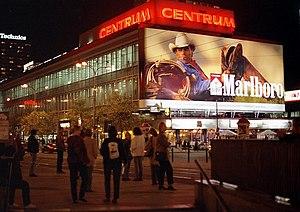
Marlboro Man est le terme définissant l'icône publicitaire diffusé dans le monde, un cow-boy, qui sous cette appellation symbolisa la marque de cigarettes Marlboro.
Marlboro est une marque américaine de cigarettes blondes fabriquées aux États-Unis par Philip Morris USA, une filiale d'Altria, et dans le reste du monde par Philip Morris International. Distribuée dans 170 pays, c'est la marque de cigarette la plus vendue dans le monde depuis 1972.